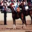
Label: horse